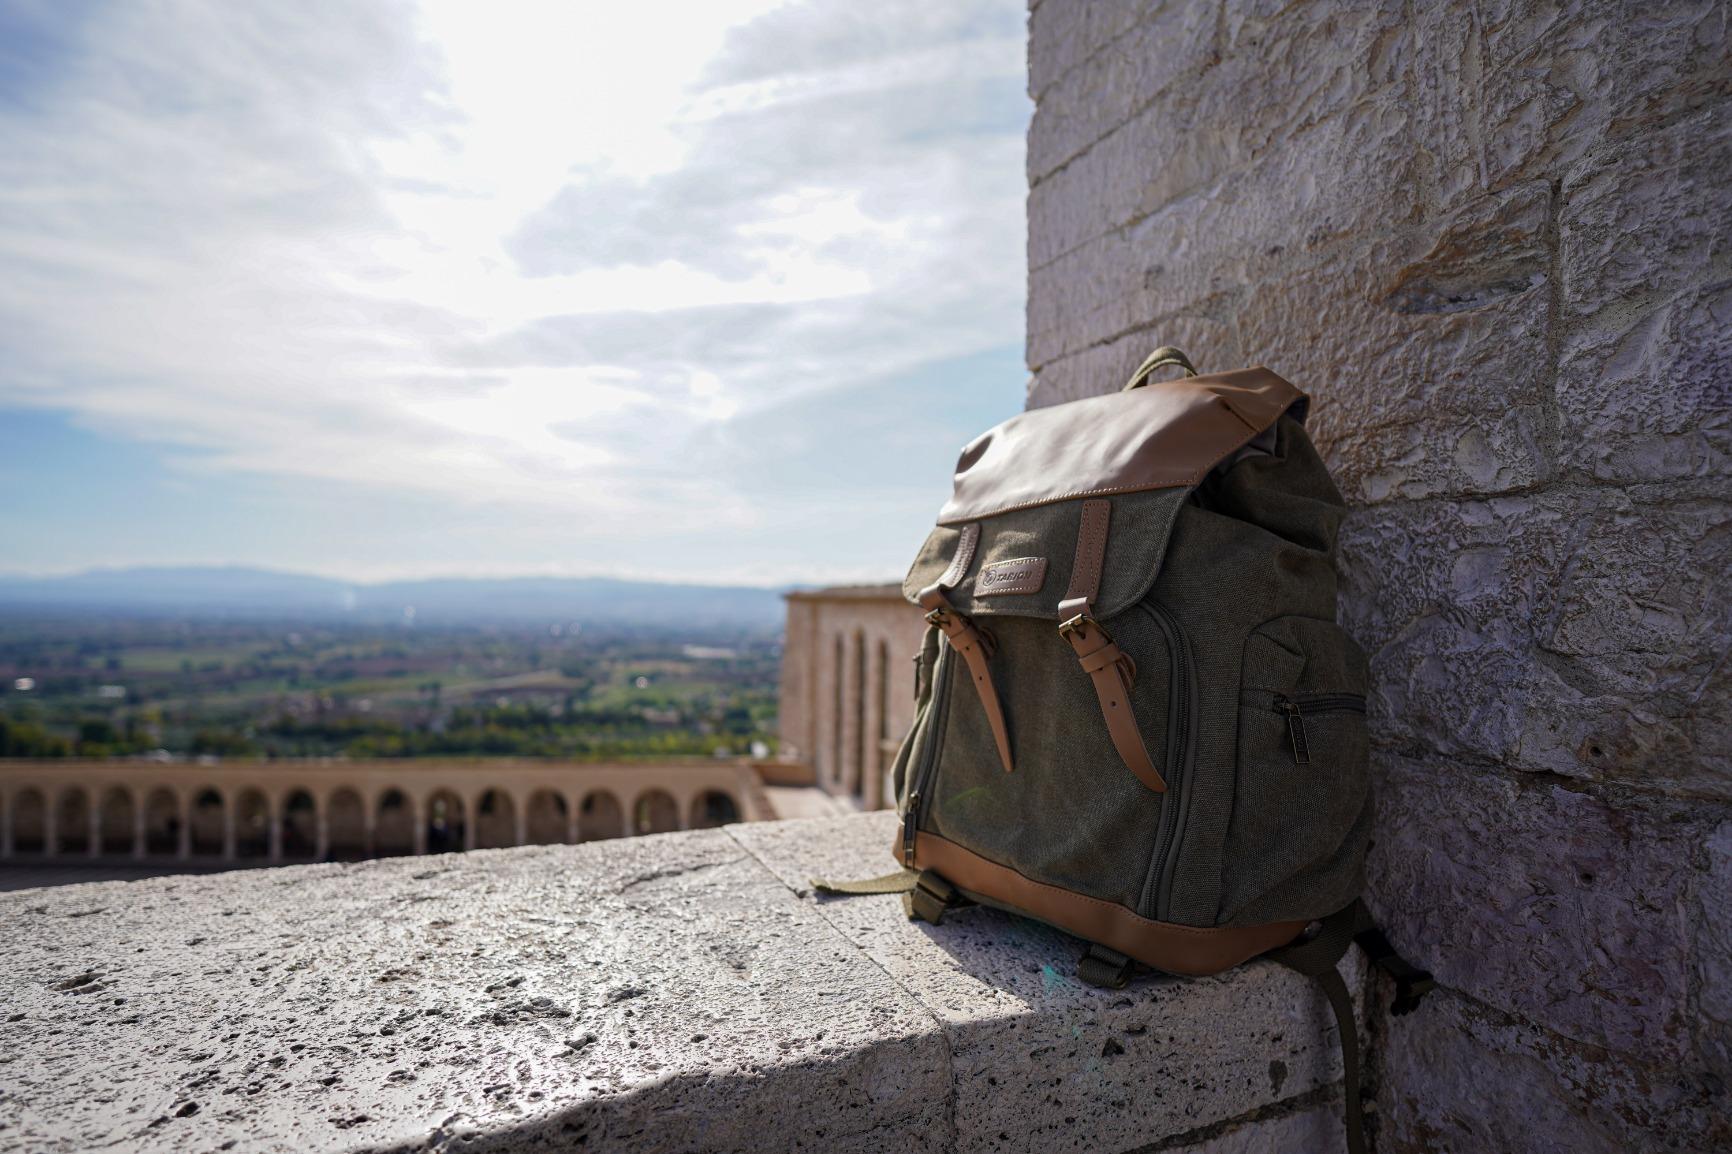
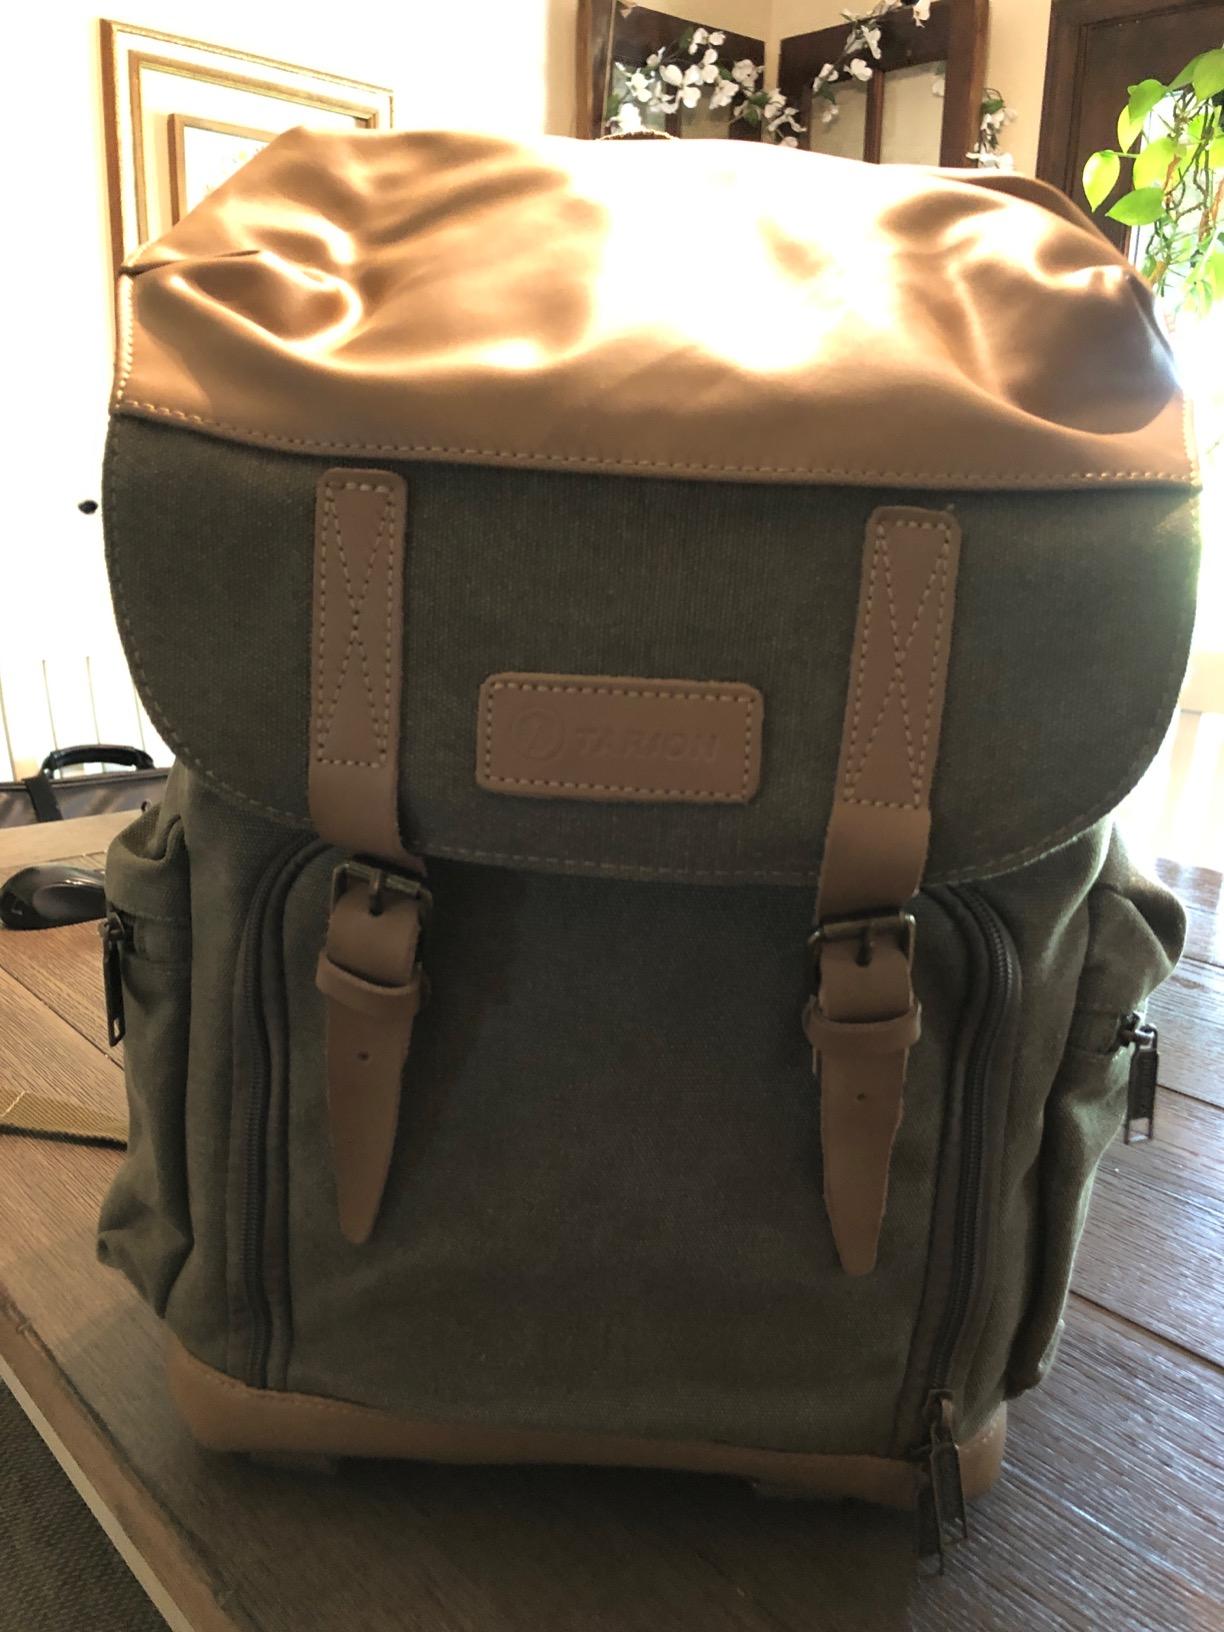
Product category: bag
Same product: yes